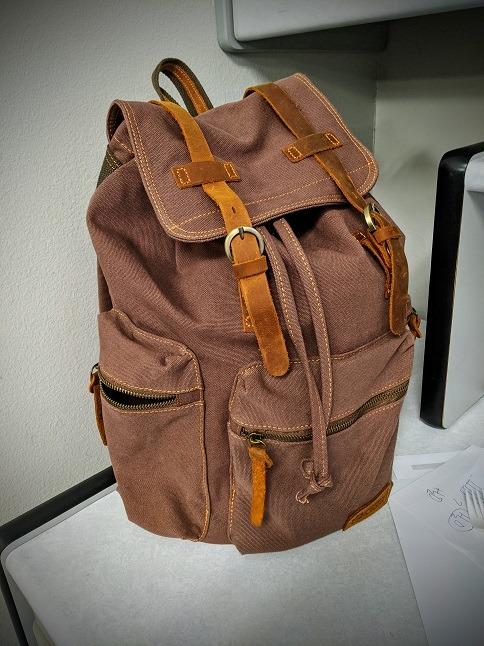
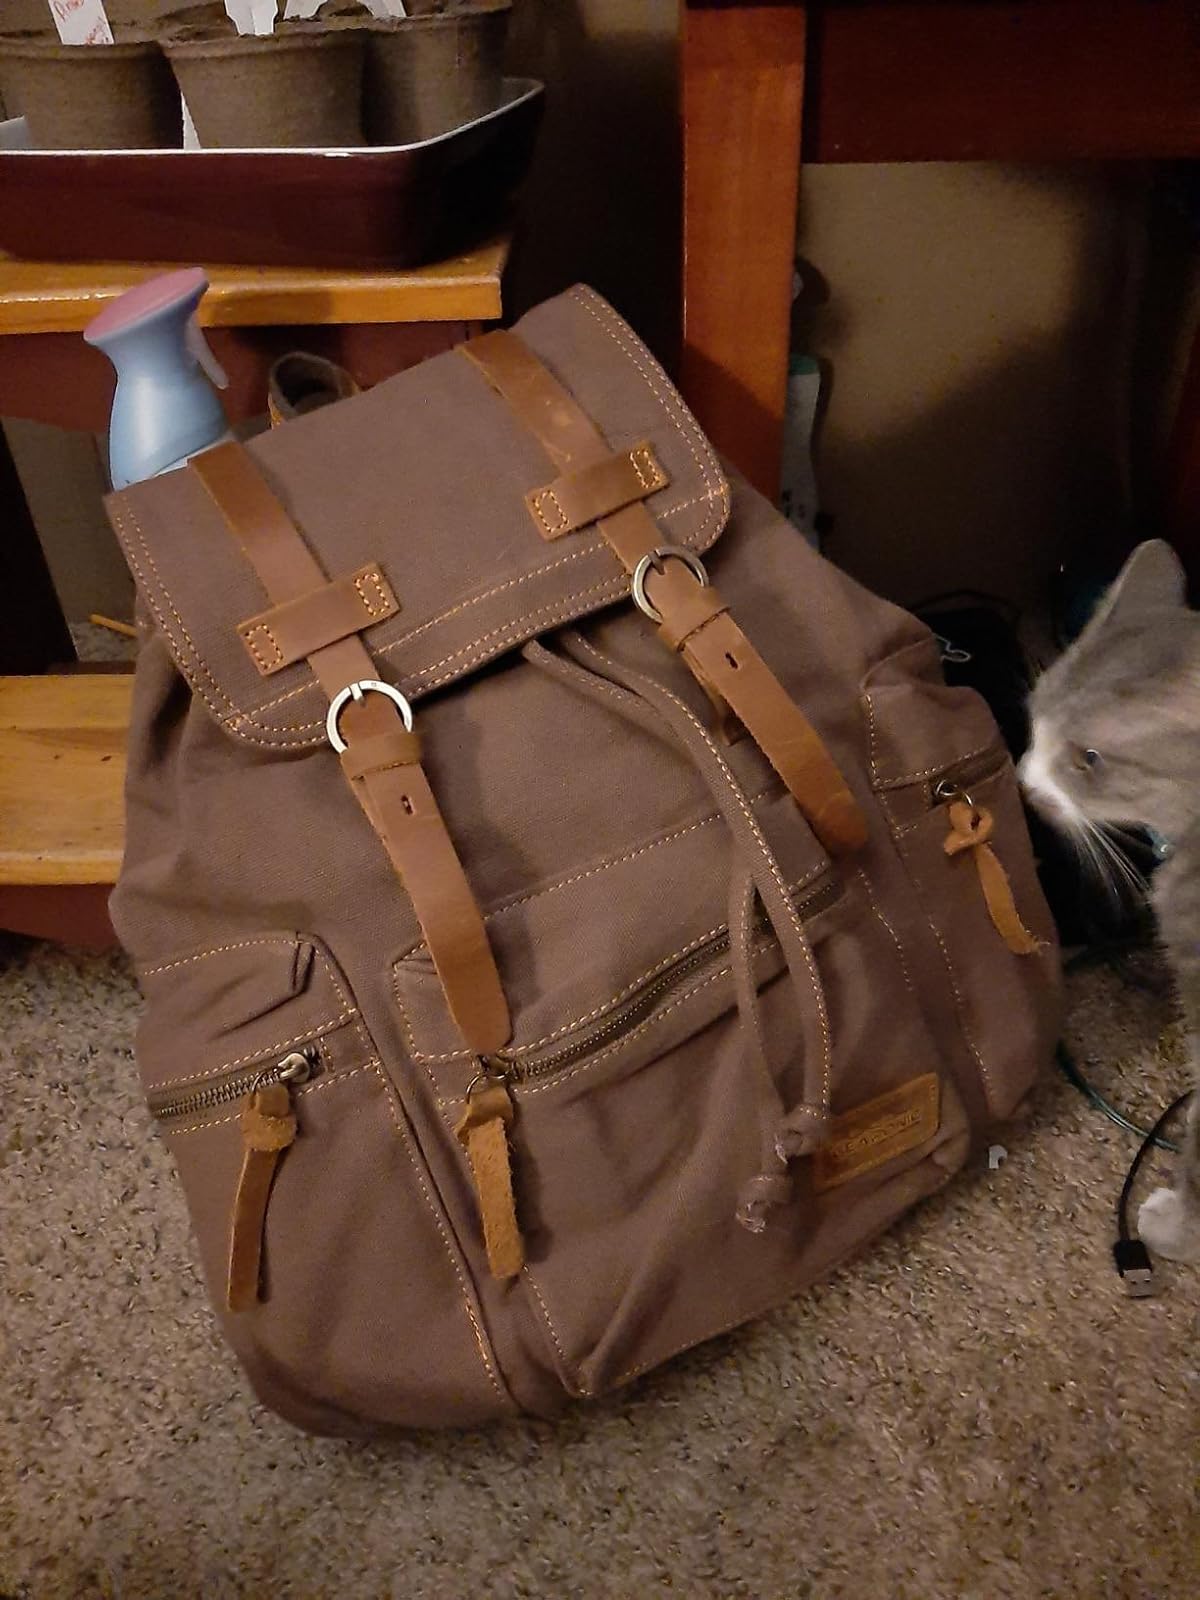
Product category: bag
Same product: yes